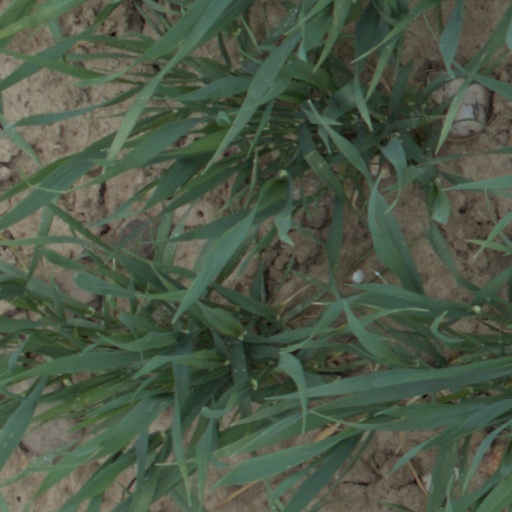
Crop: wheat